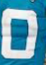
Number: 0